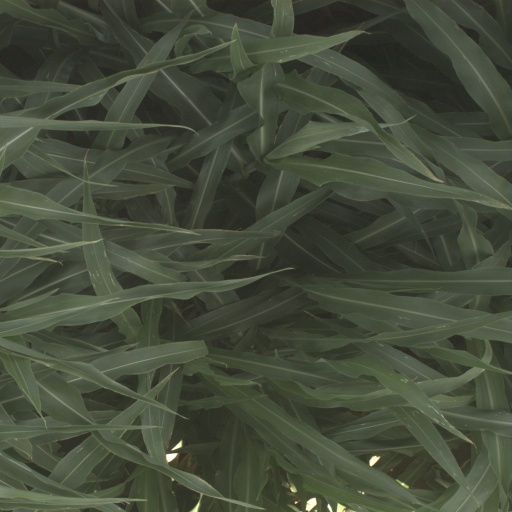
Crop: sorghum